Display driver

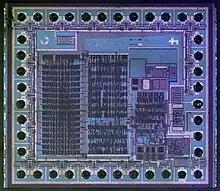
NXP PCF8577C LCD driver with I²C communication

In electronics/computer hardware, a display driver is usually a semiconductor integrated circuit (but may alternatively comprise a state machine made of discrete logic and other components) which provides an interface function between a microprocessor, microcontroller, ASIC or general-purpose peripheral interface and a particular type of display device, e.g. LCD, LED, OLED, ePaper, CRT, Vacuum fluorescent or Nixie.